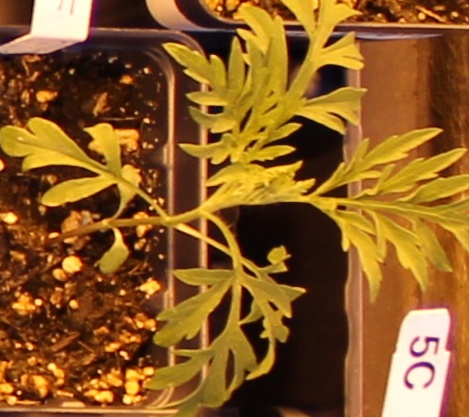
Label: Ragweed